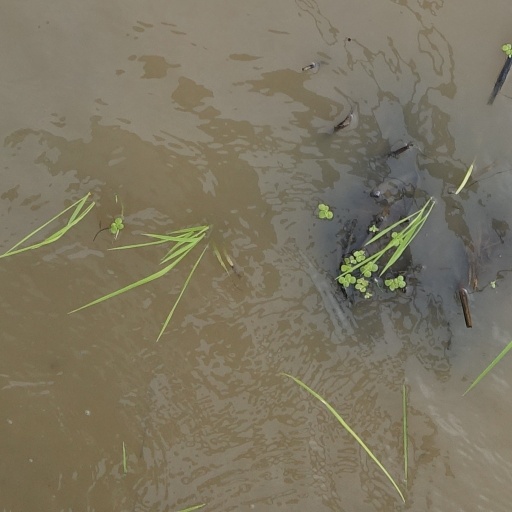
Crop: rice